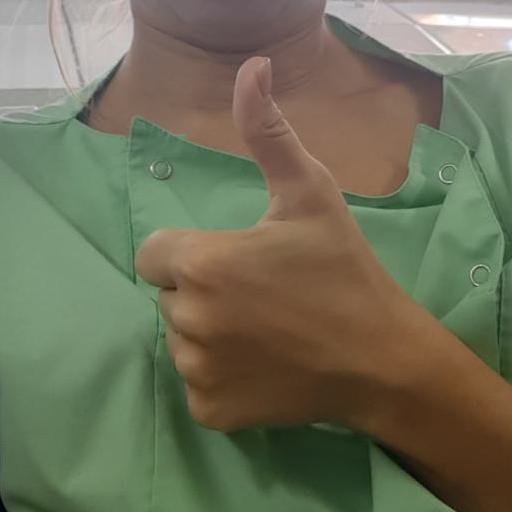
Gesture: like